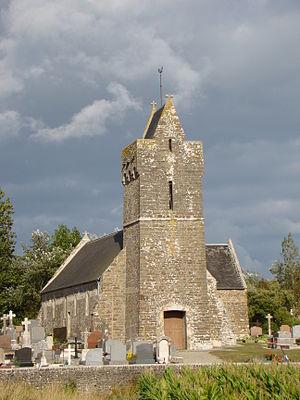
Notre-Dame de Surville
La Haye est une commune française située dans le département de la Manche en région Normandie, peuplée de 4 006 habitants. Elle est créée le 1ᵉʳ janvier 2016 par la fusion de neuf communes, sous le régime juridique des communes nouvelles. Les communes de Baudreville, Bolleville, Glatigny, La Haye-du-Puits, Mobecq, Montgardon, Saint-Rémy-des-Landes, Saint-Symphorien-le-Valois et Surville deviennent des communes déléguées.